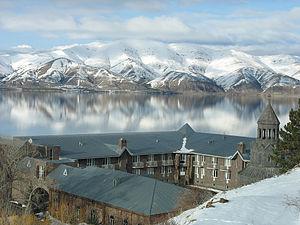
L'Académie théologique Vazkenian est un des deux séminaires du Catholicossat de tous les Arméniens en Arménie.